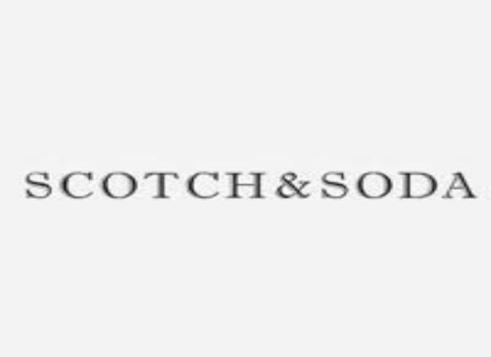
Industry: Clothes